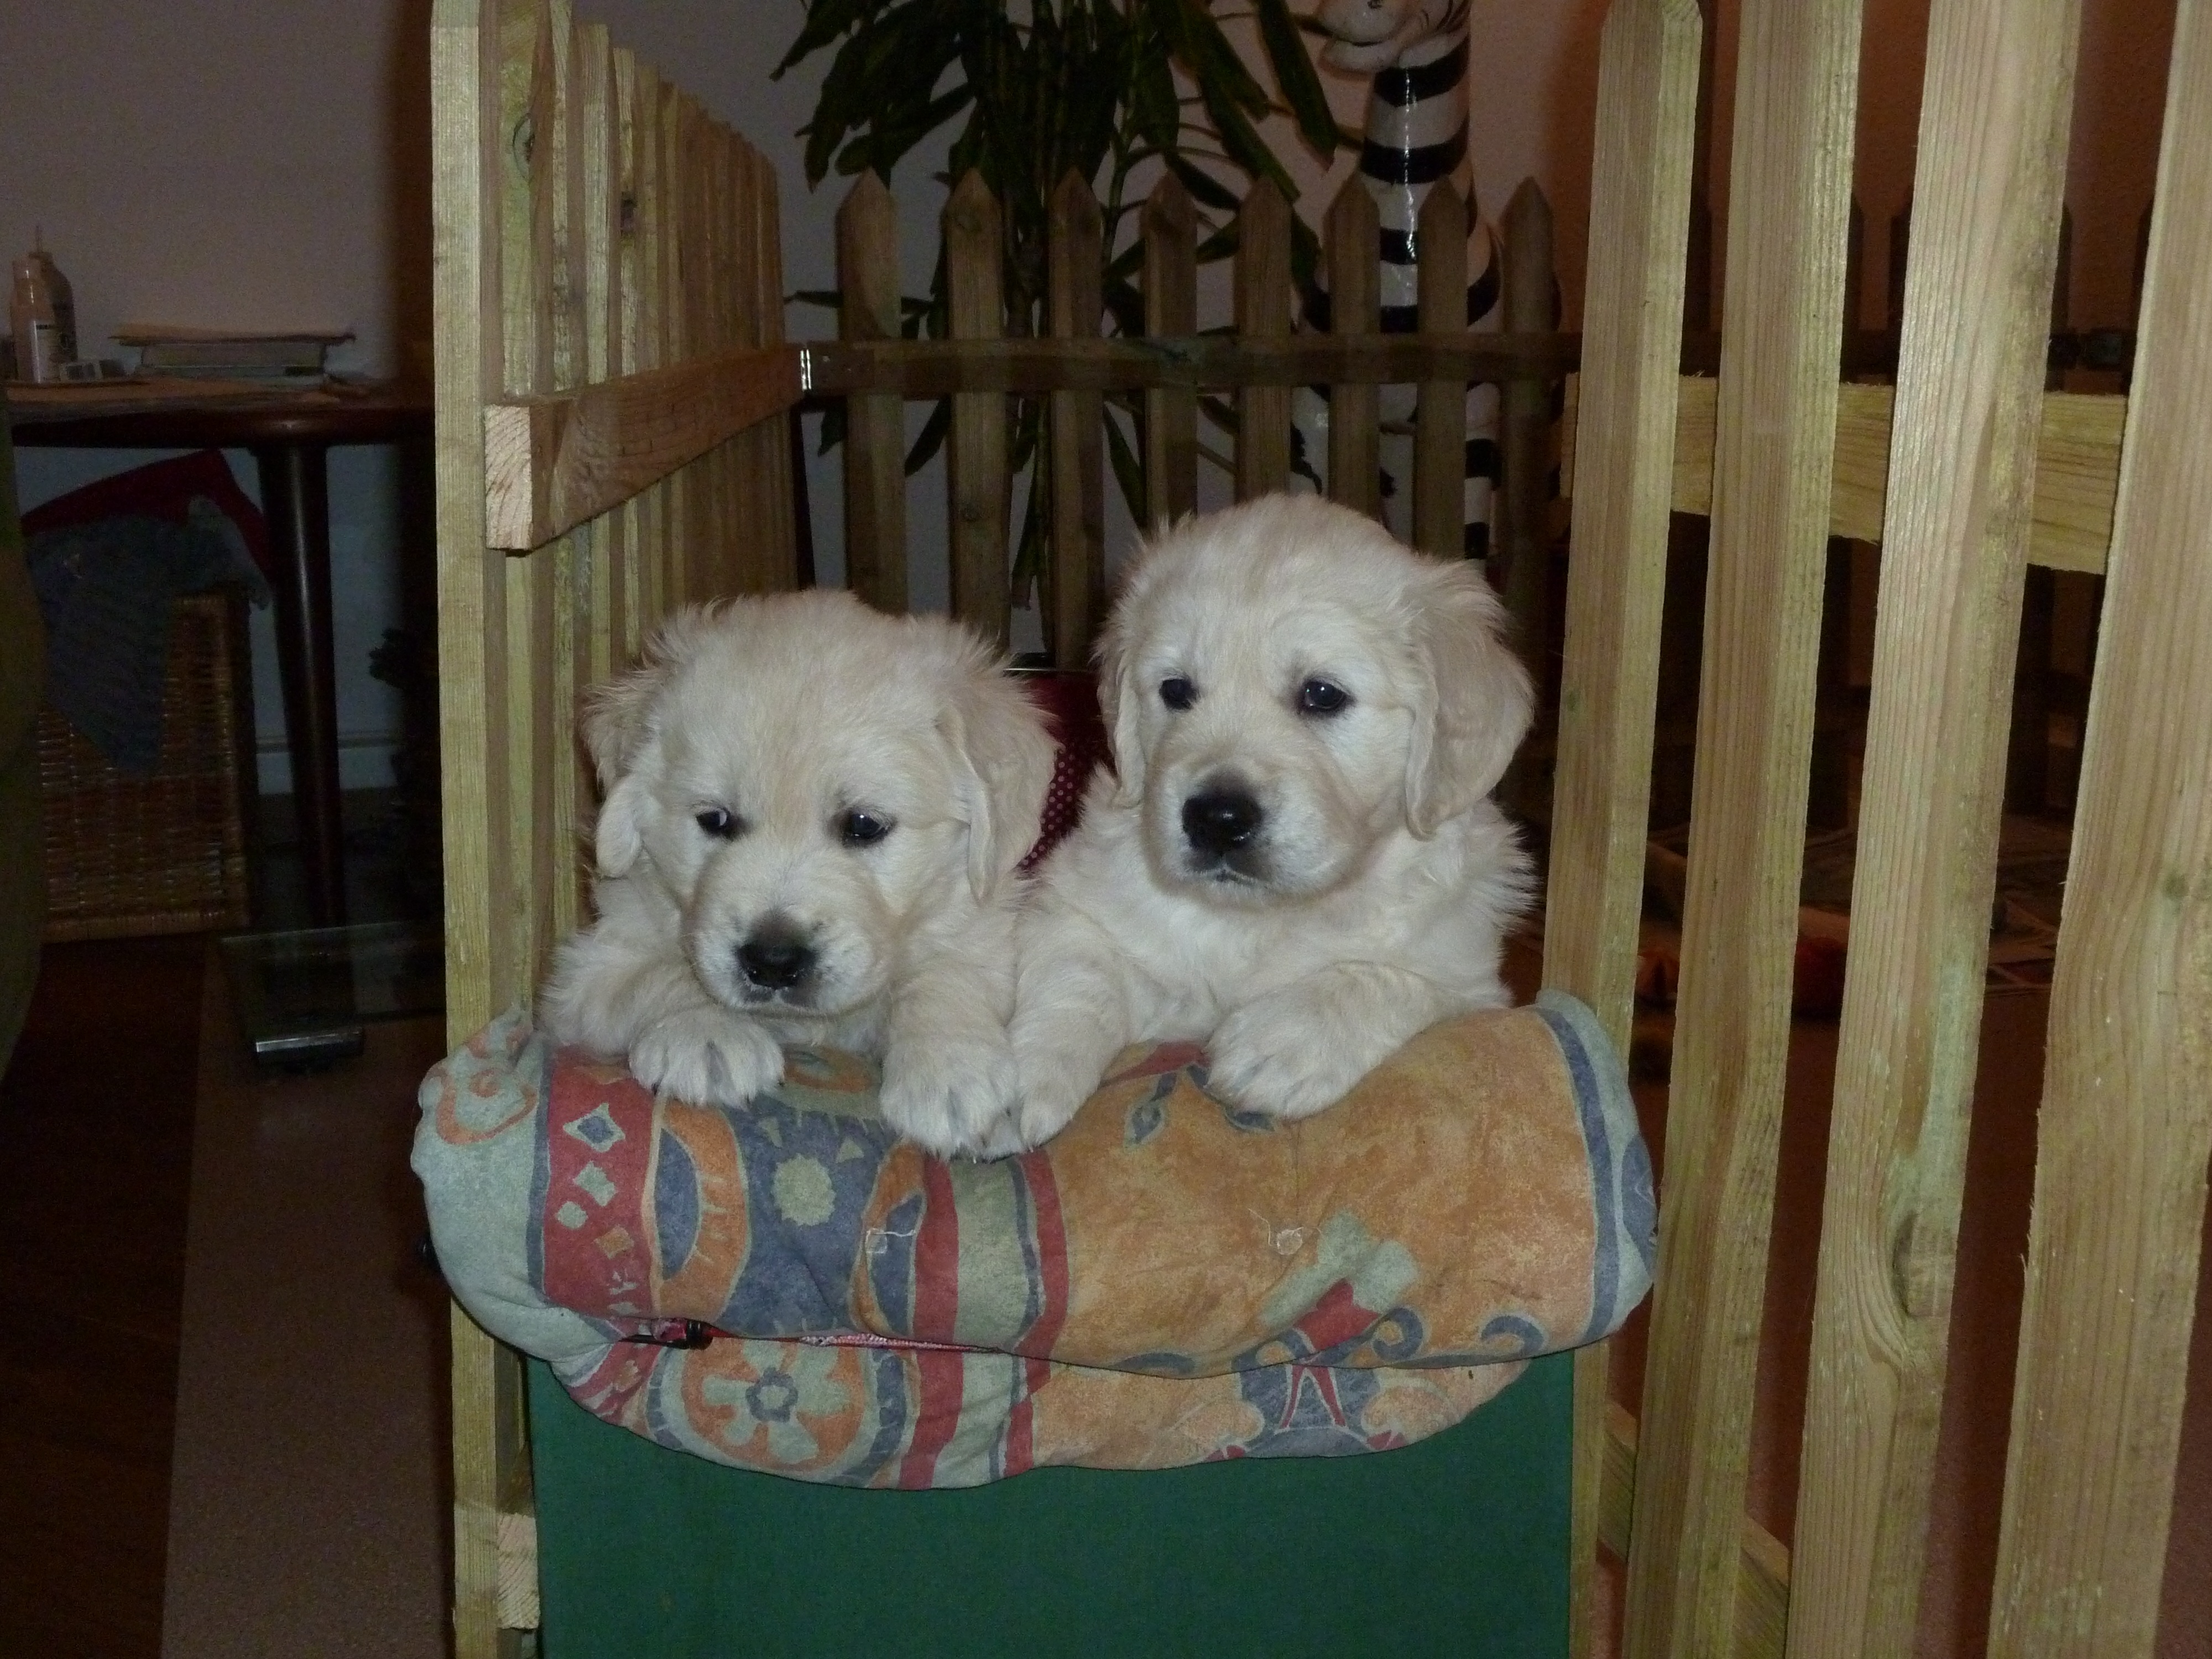
puppy, dog, mammal, golden retriever, vertebrate, adorable, dog breed, retriever, bichon frise, goldendoodle, cockapoo, toy poodle, dog like mammal, carnivoran, dog breed group, schnoodle, dog crossbreeds, cavachon